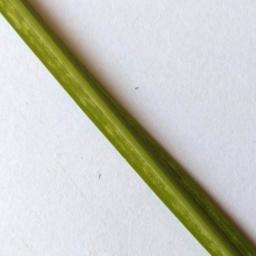
Label: Rice___Healthy